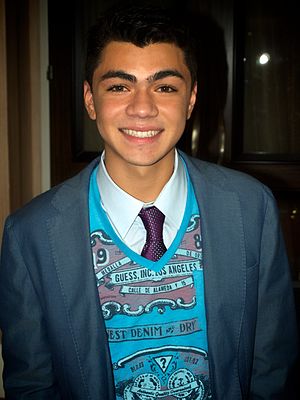
Adam Irigoyen
Irigoyen ved Imagen Foundation Awards 2012.
Adam Irigoyen er en amerikansk skuespiller, sanger, rapper og danser. Han er bedst kendt for sin rolle som Deuce Martinez i Disney Channel-serien Shake It Up.